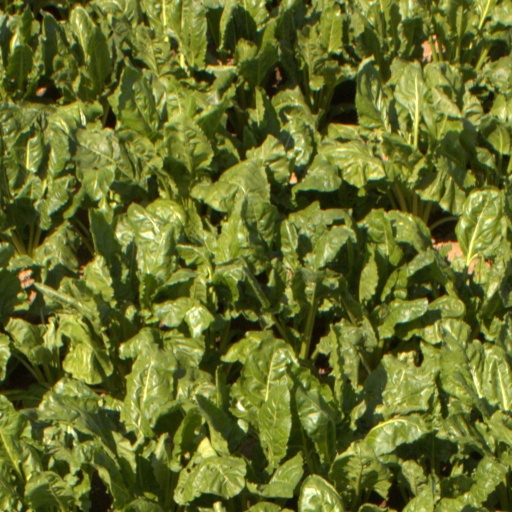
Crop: sugar beet